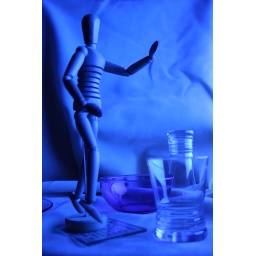
silhouette in front of a blue television screen: rolling table top:: blanket:: with glassware